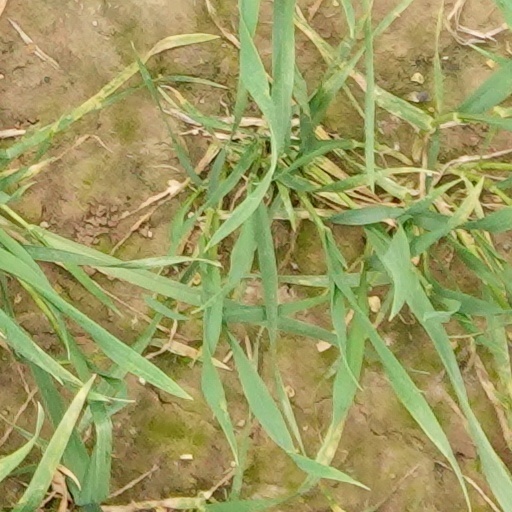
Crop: wheat